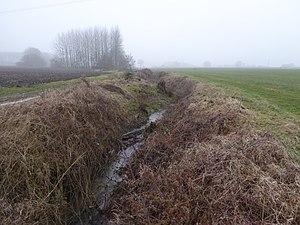
Moncheaux est une commune française, située dans le département du Nord en région Hauts-de-France. Moncheaux fait partie du Pays Pévélois et de la Flandre française, comme le blason de son écu l'indique.